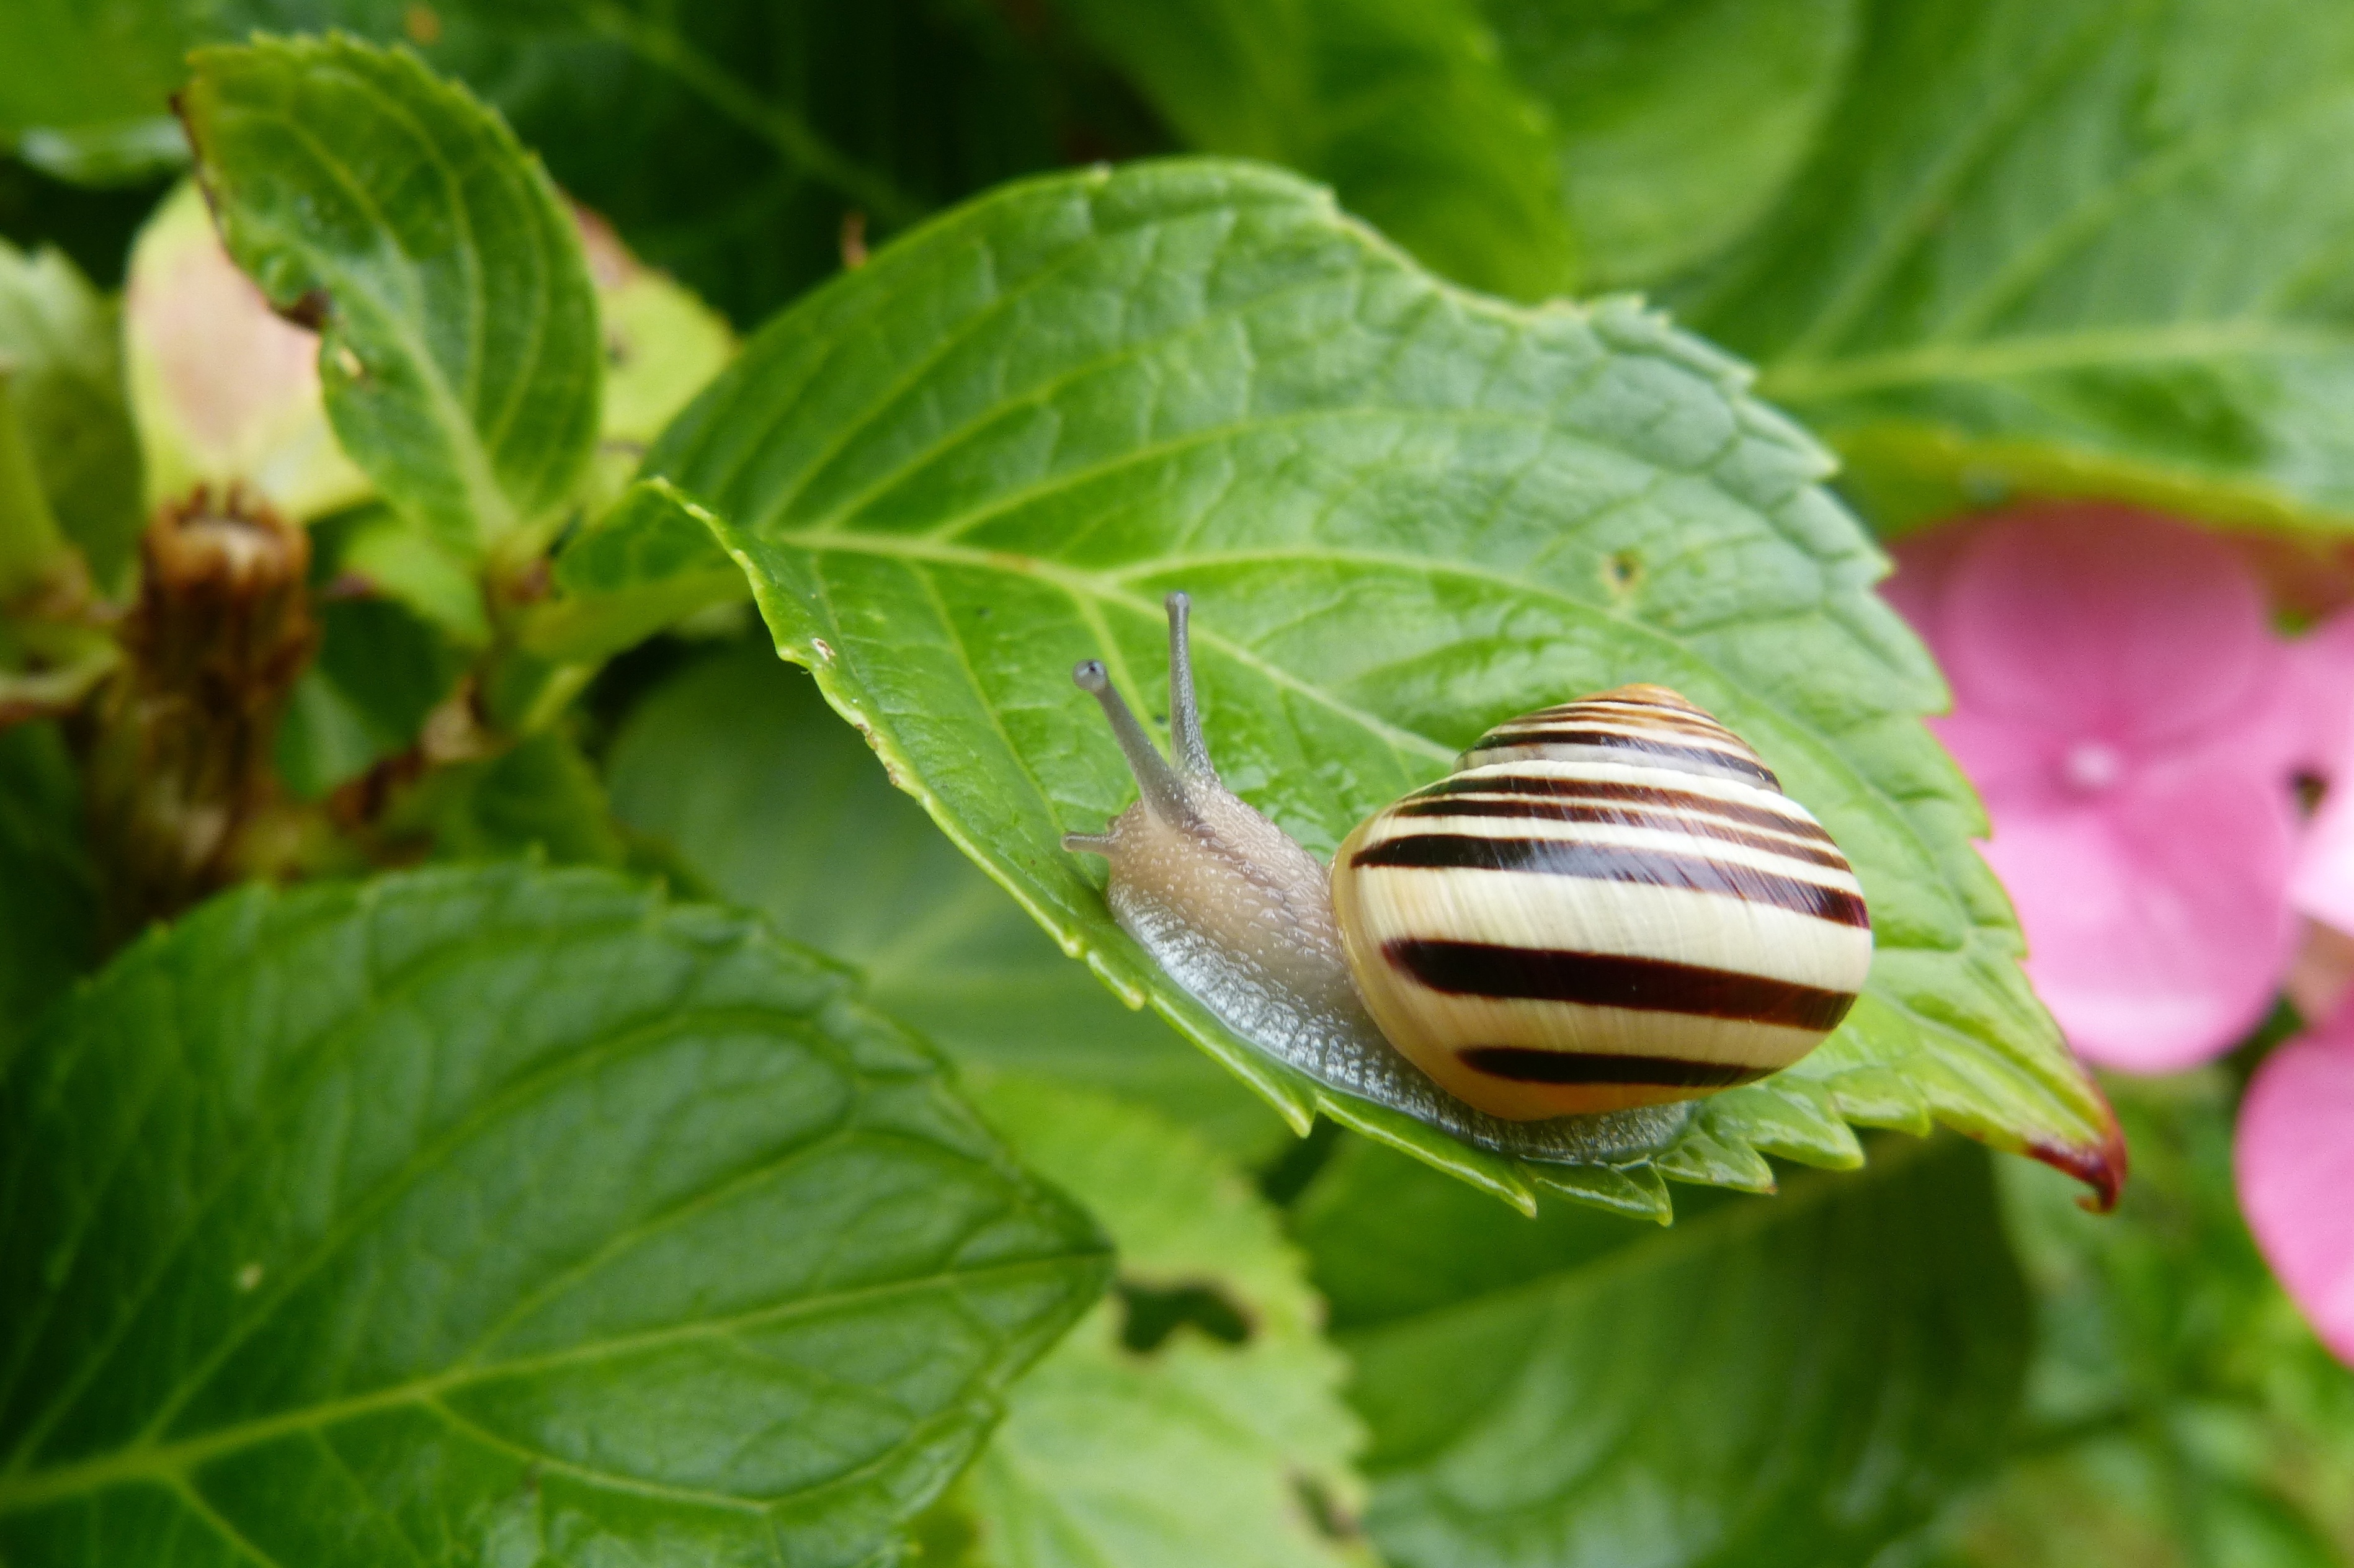
leaf, flower, green, insect, botany, butterfly, fauna, invertebrate, snail, macro photography, arthropod, leaf beetle, garden tape worm, cepaea hortensis, moths and butterflies, bombycidae